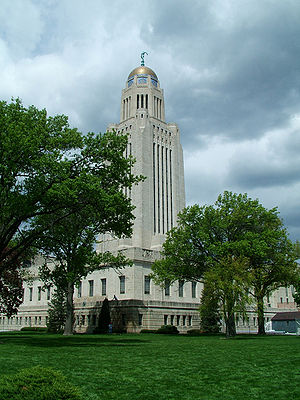
Nebraska / Lov og regering
Parlamentet i Nebraska
Nebraska er en delstat i USA. Den ligger på de store sletter øst for Rocky Mountains. Navnet Nebraska stammer fra det indianske chiwere-ord, der betyder "fladt vand", inspireret af Platte-floden som gennemløber staten. Engang blev Nebraska omtalt som værende en del af Den Store Amerikanske Ørken, men i dag er Nebraska blevet en førende stat indenfor landbrug. Beboerne i Nebraska har forsket i videnskabeligt landbrug for at kunne opdyrke Nebraskas prærie – og det er lykkedes. Meget af statens historie er formet af alle farmerne som kom hertil og bor her. Til daglig omtales beboere af staten Nebraska som cornhuskers.